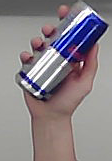
Product: redbull_energydrink